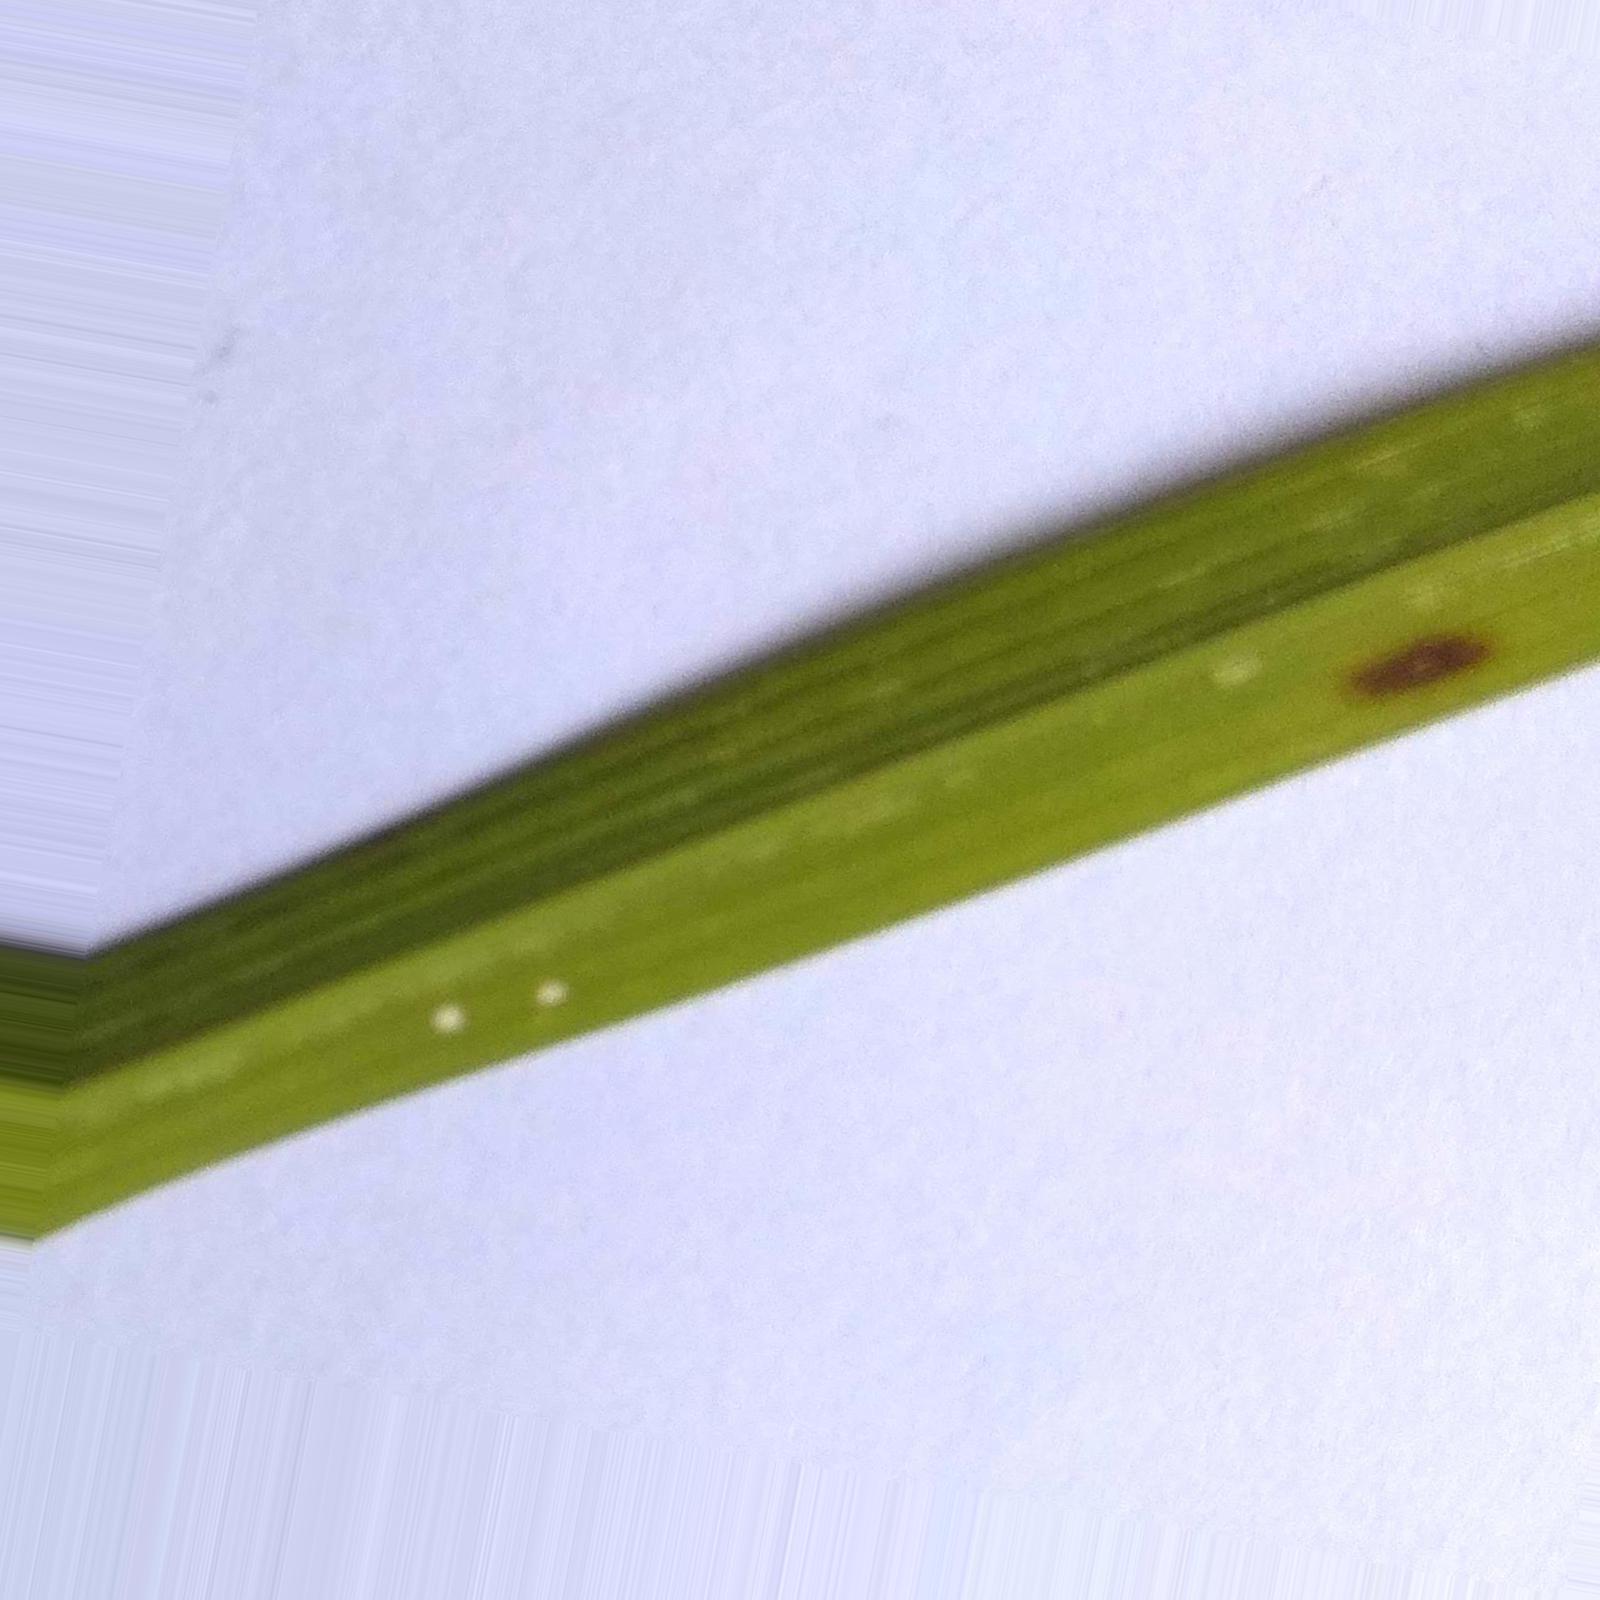
Nhãn: Bệnh Đốm Nâu ( Brown spot )